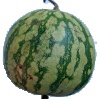
Label: Watermelon 1